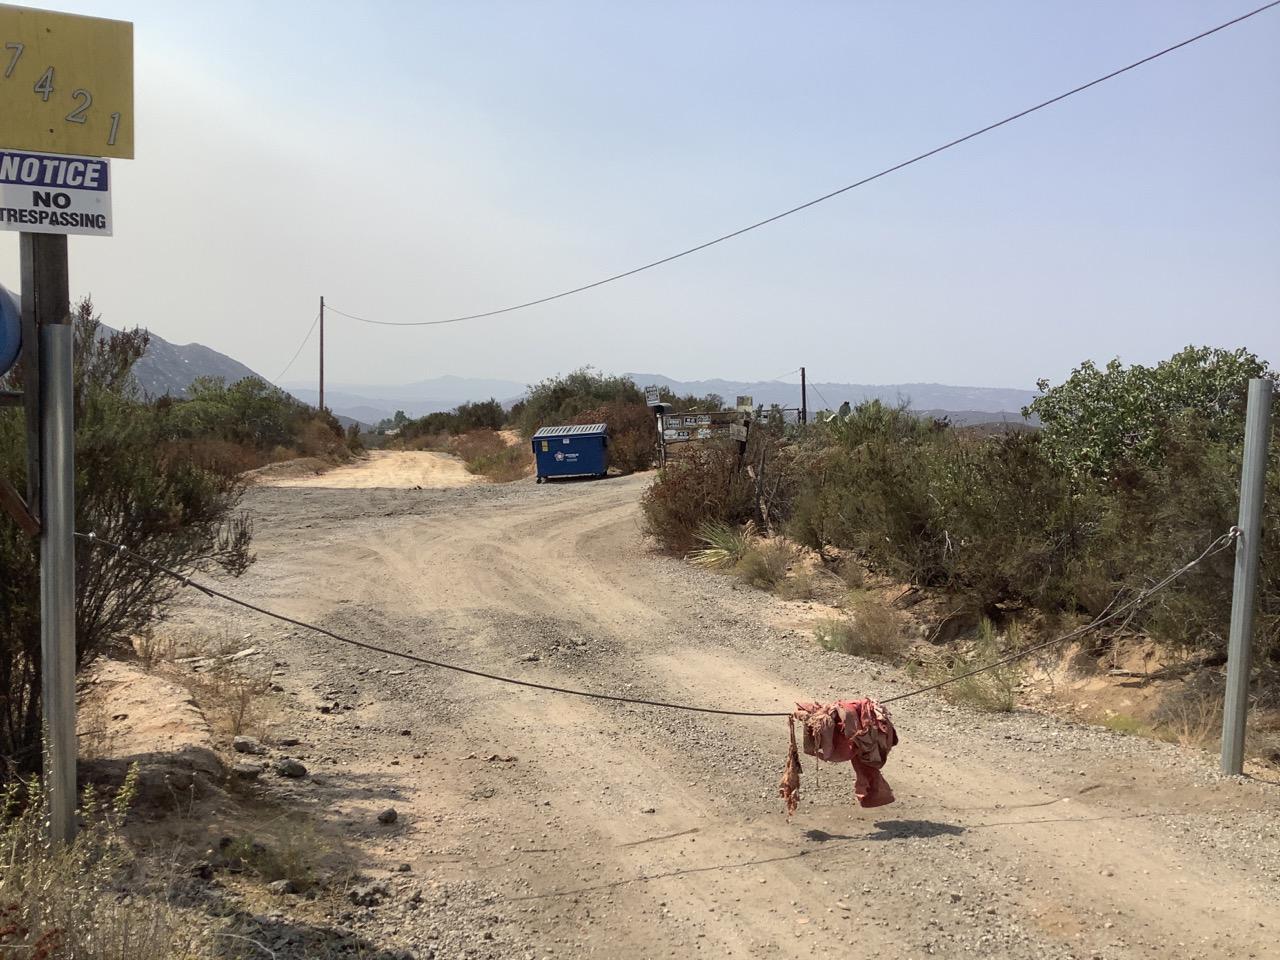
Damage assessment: inaccessible